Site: brandenburg
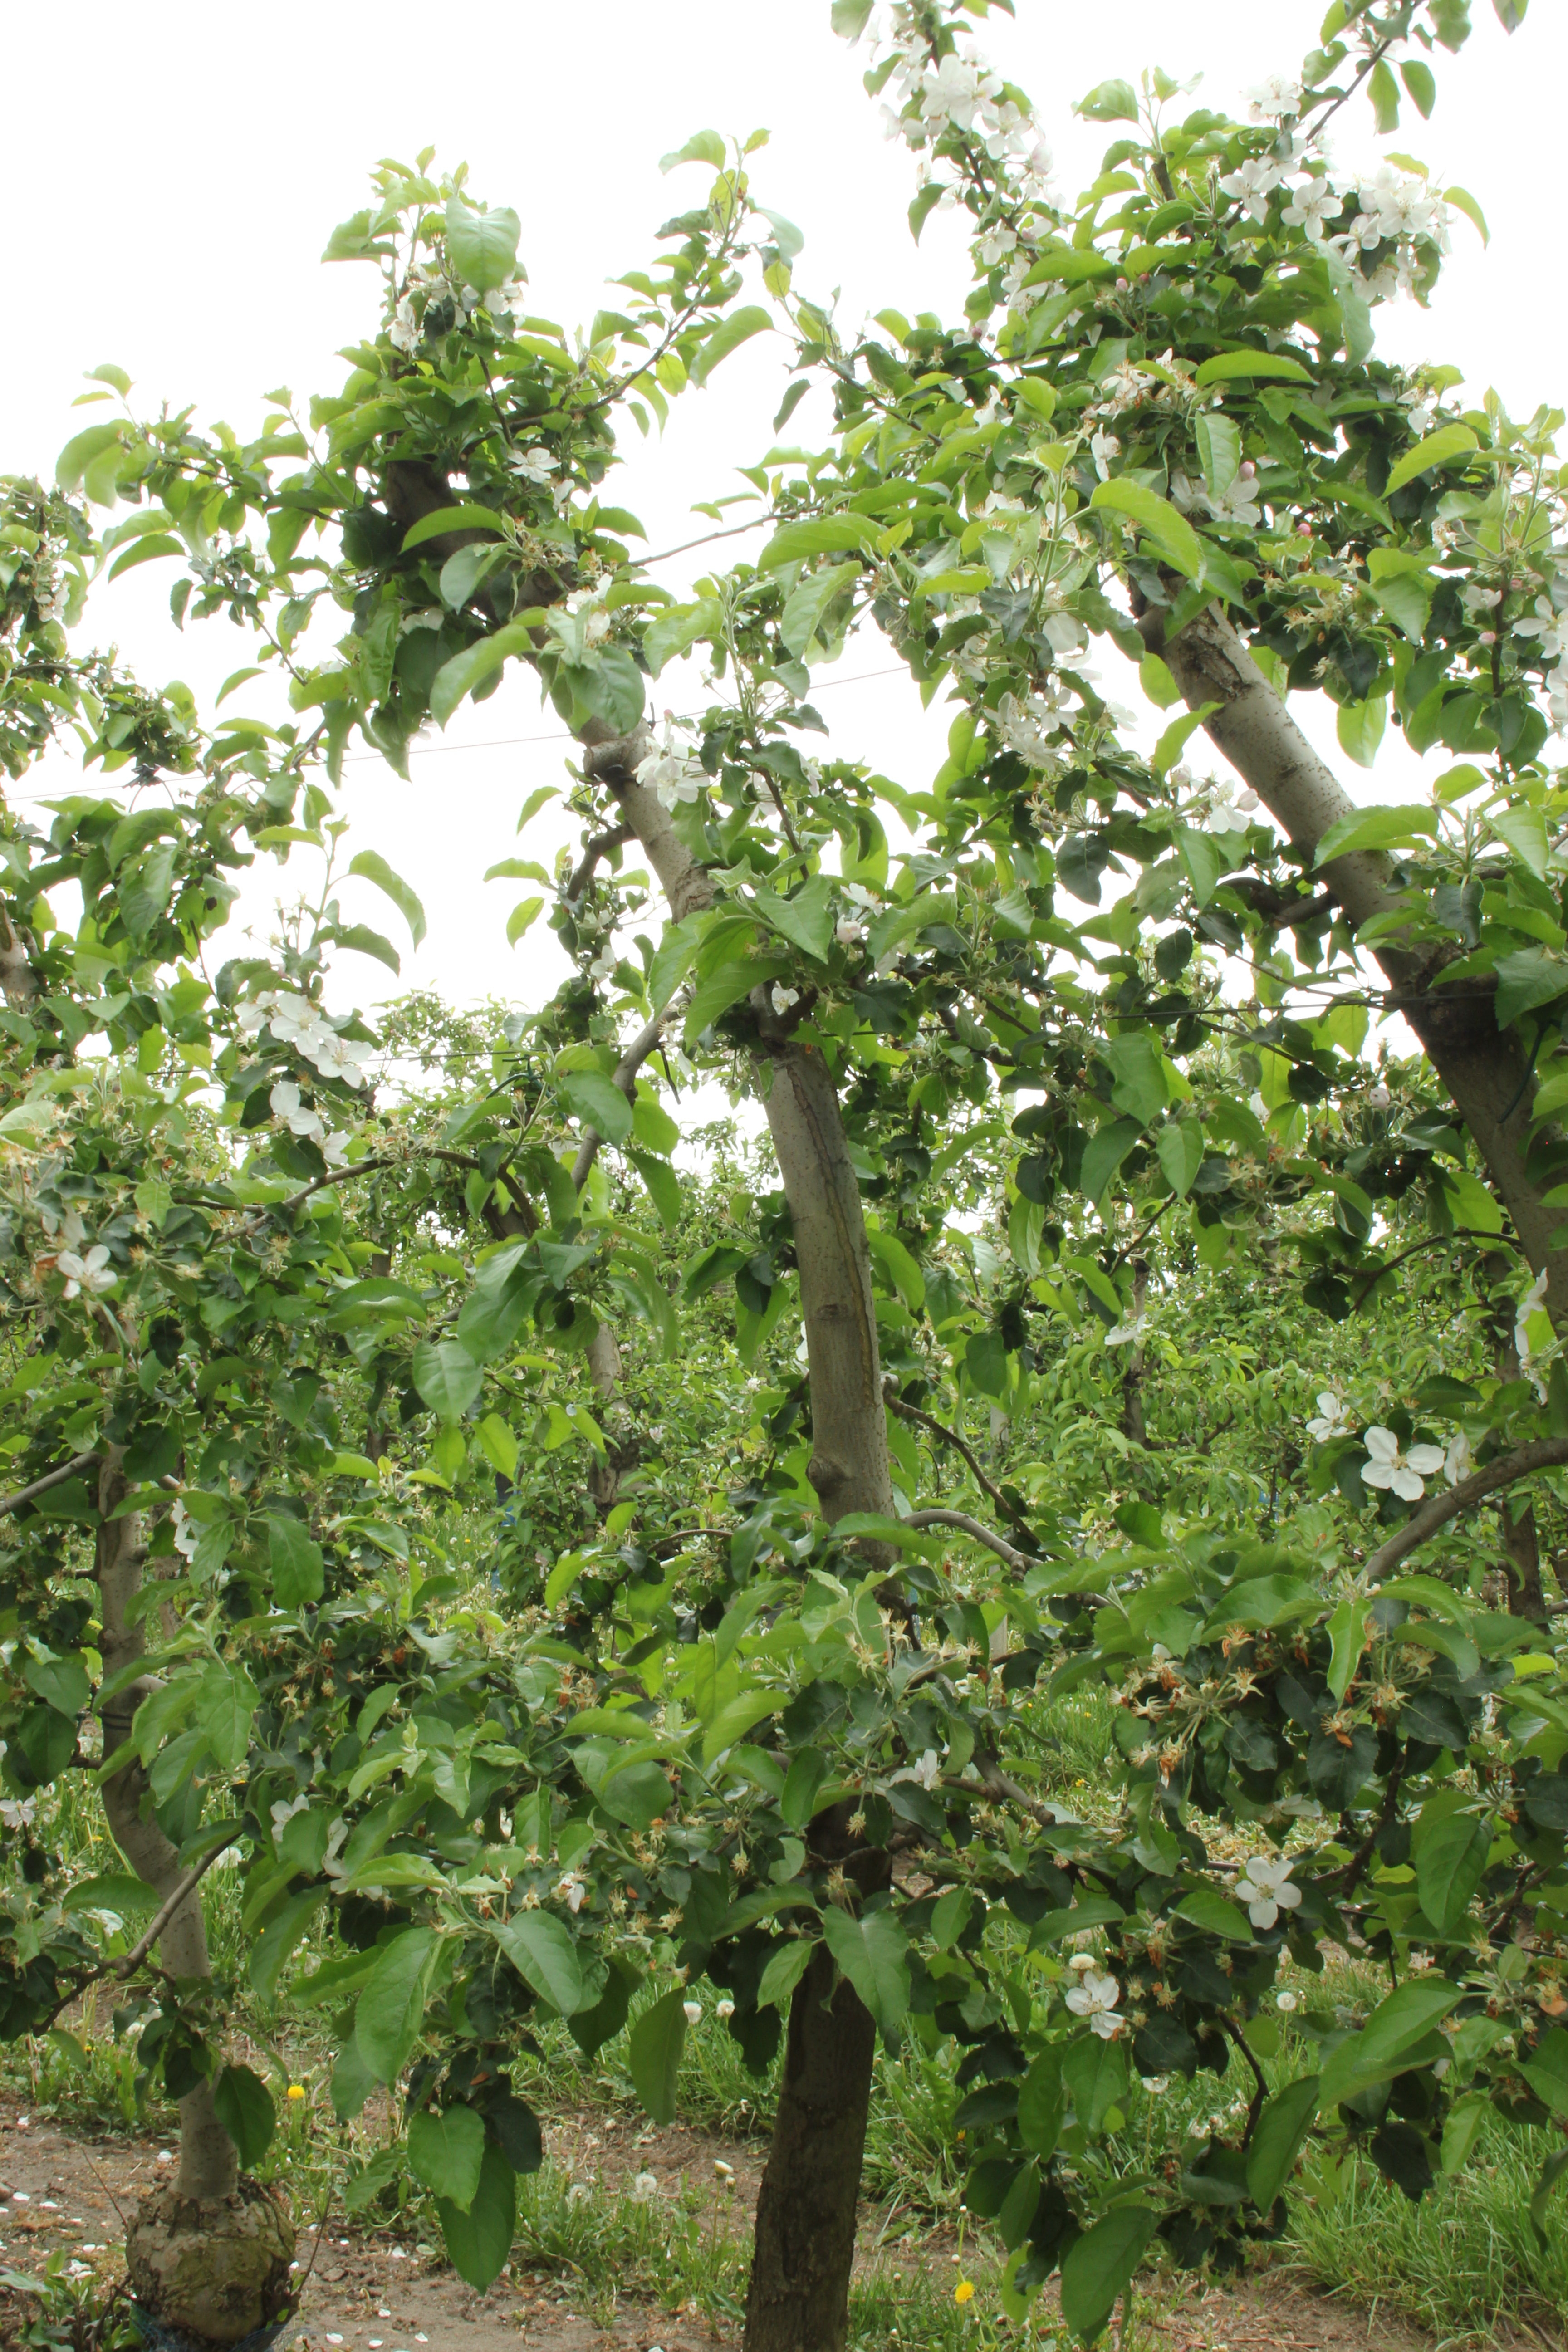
Growth stage (BBCH 67): Flowering